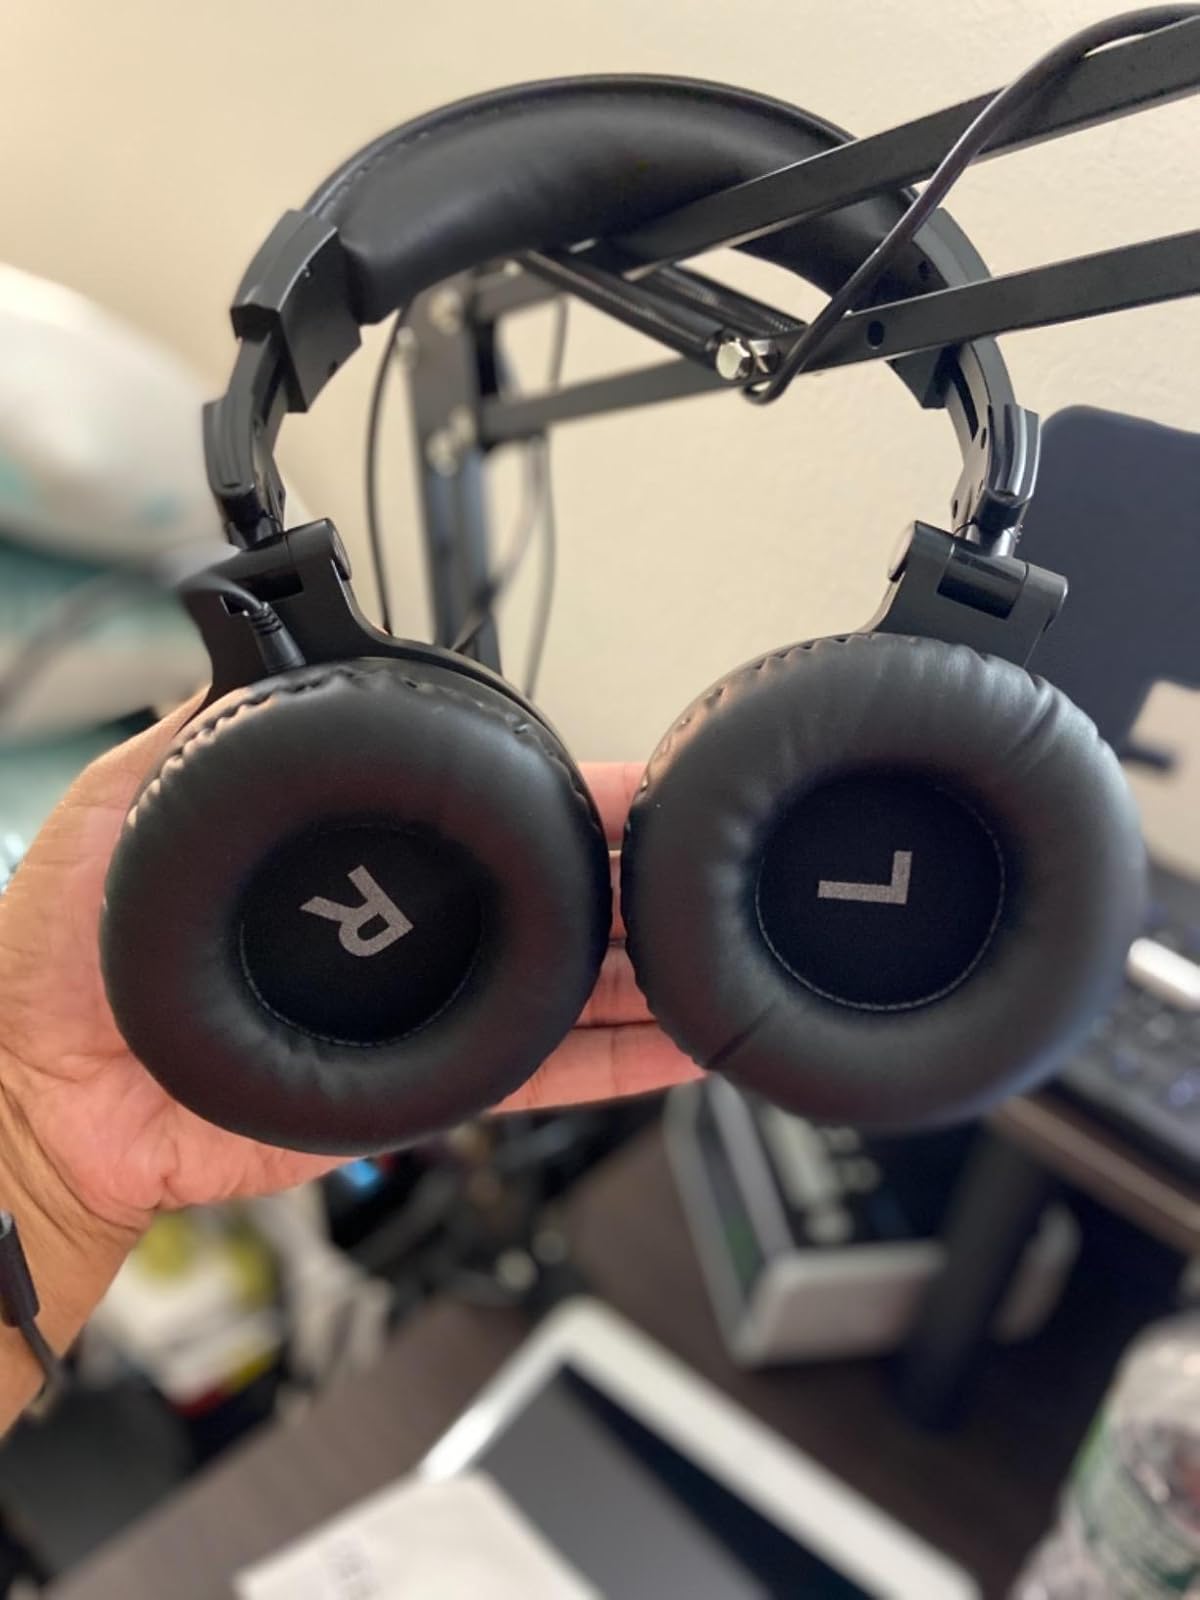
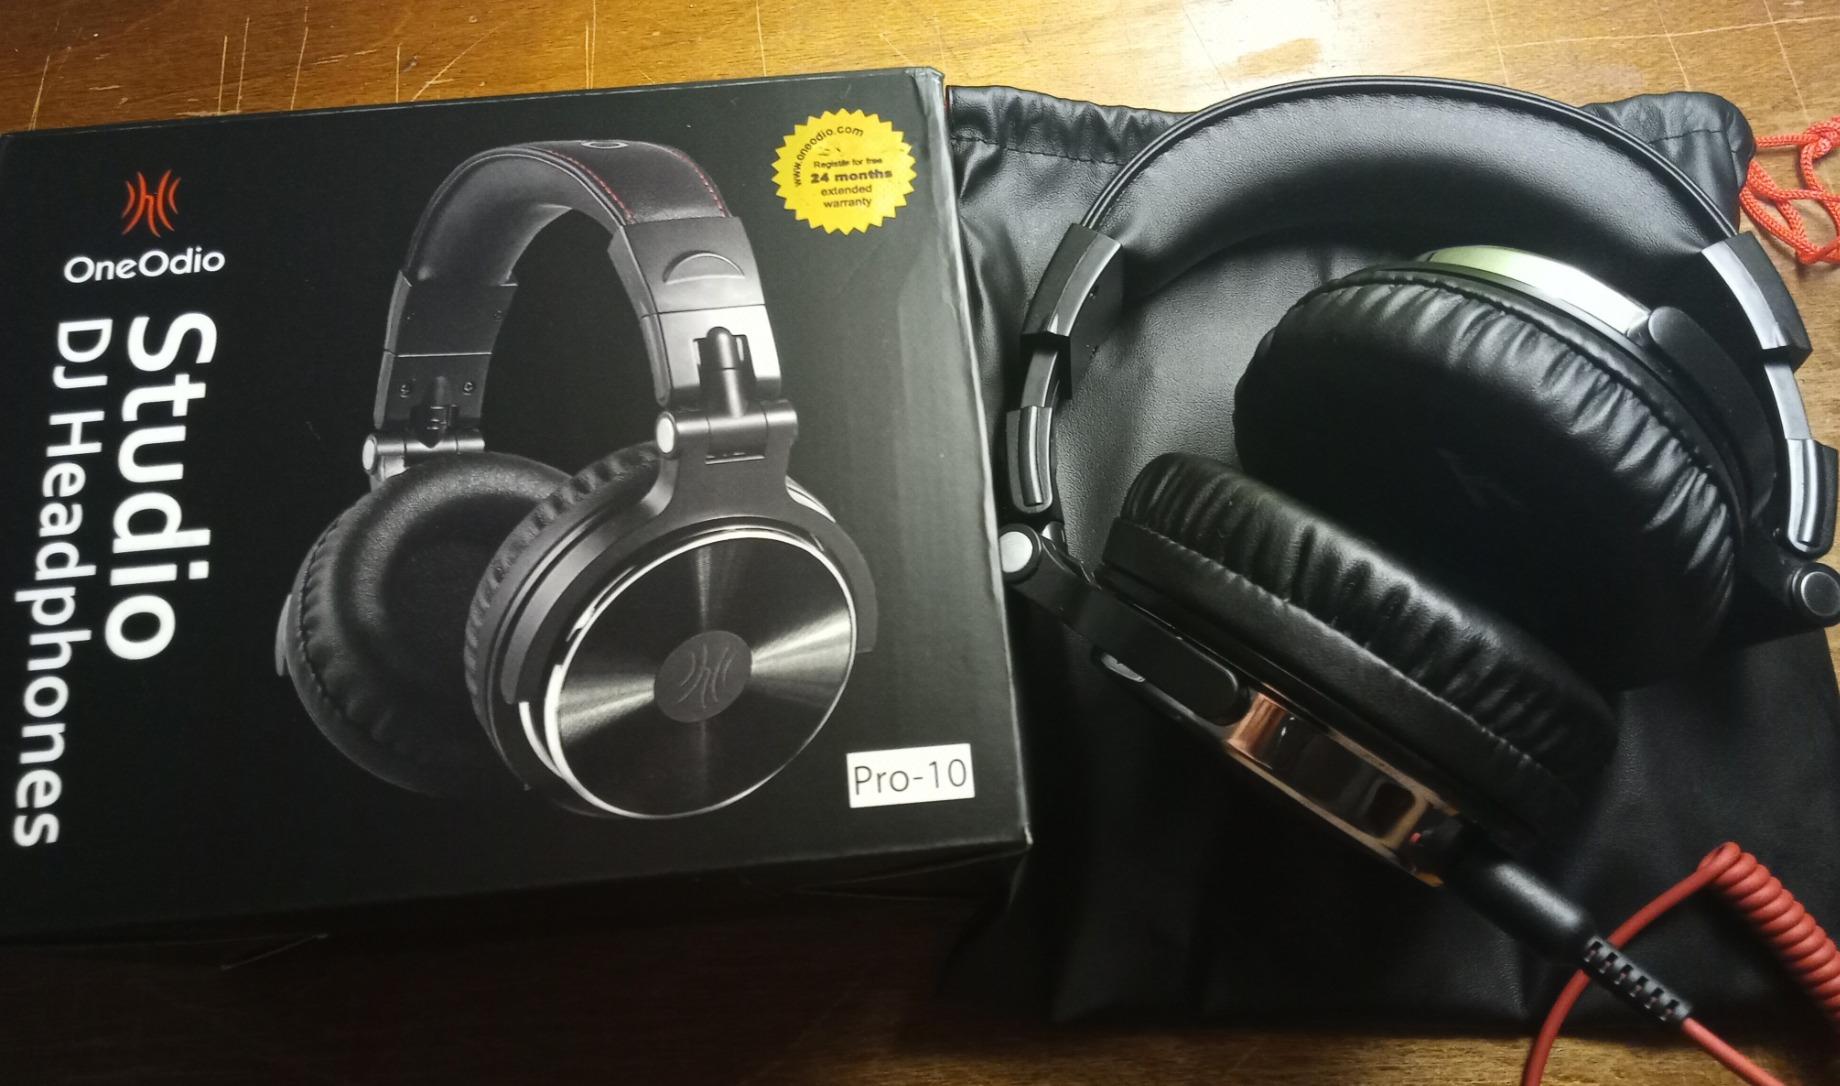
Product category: headphones
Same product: yes